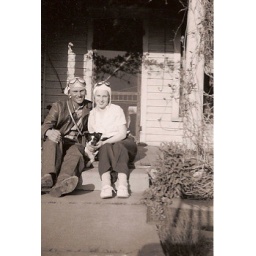
Cliff, Betty June and Panda the dog sitting on the front stoop of monnie's house in aurora